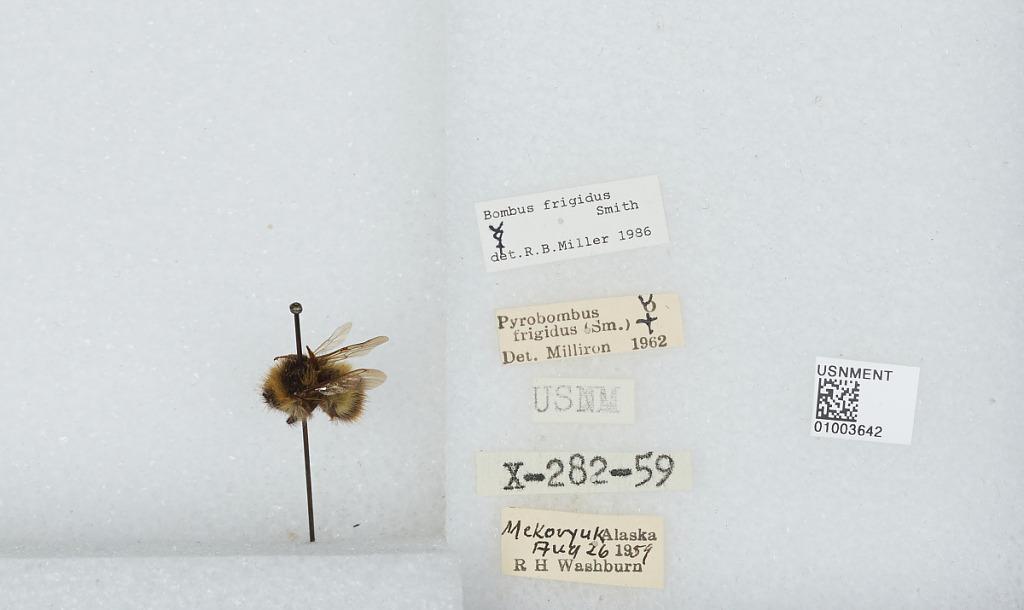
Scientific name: Bombus (Pyrobombus) frigidus Smith
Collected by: R. Washburn
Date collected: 1959-8-26
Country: United States
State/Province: Alaska
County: Bethel
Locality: Mekoryuk
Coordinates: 60.3892, -166.207
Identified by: Miller, R. B.